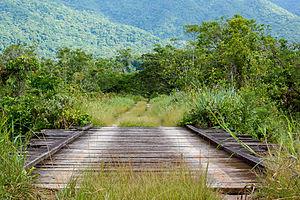
Le parc d'État de Restinga de Bertioga est un parc d'État dans l’état de São Paulo au Brésil. Il protège une zone de restinga, de mangrove et de forêt tropicale dense sur la côte de São Paulo. Le parc constitue un important corridor écologique entre la restinga côtière et le parc national Serra do Mar à l'intérieur des terres.